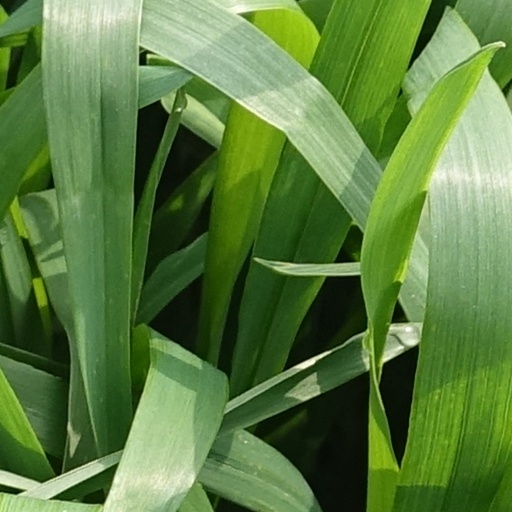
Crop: wheat